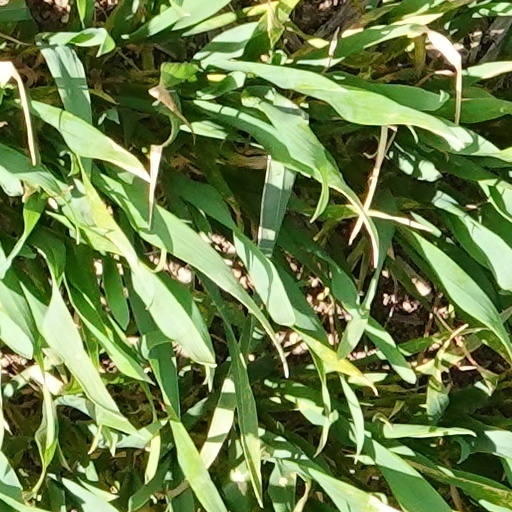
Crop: wheat